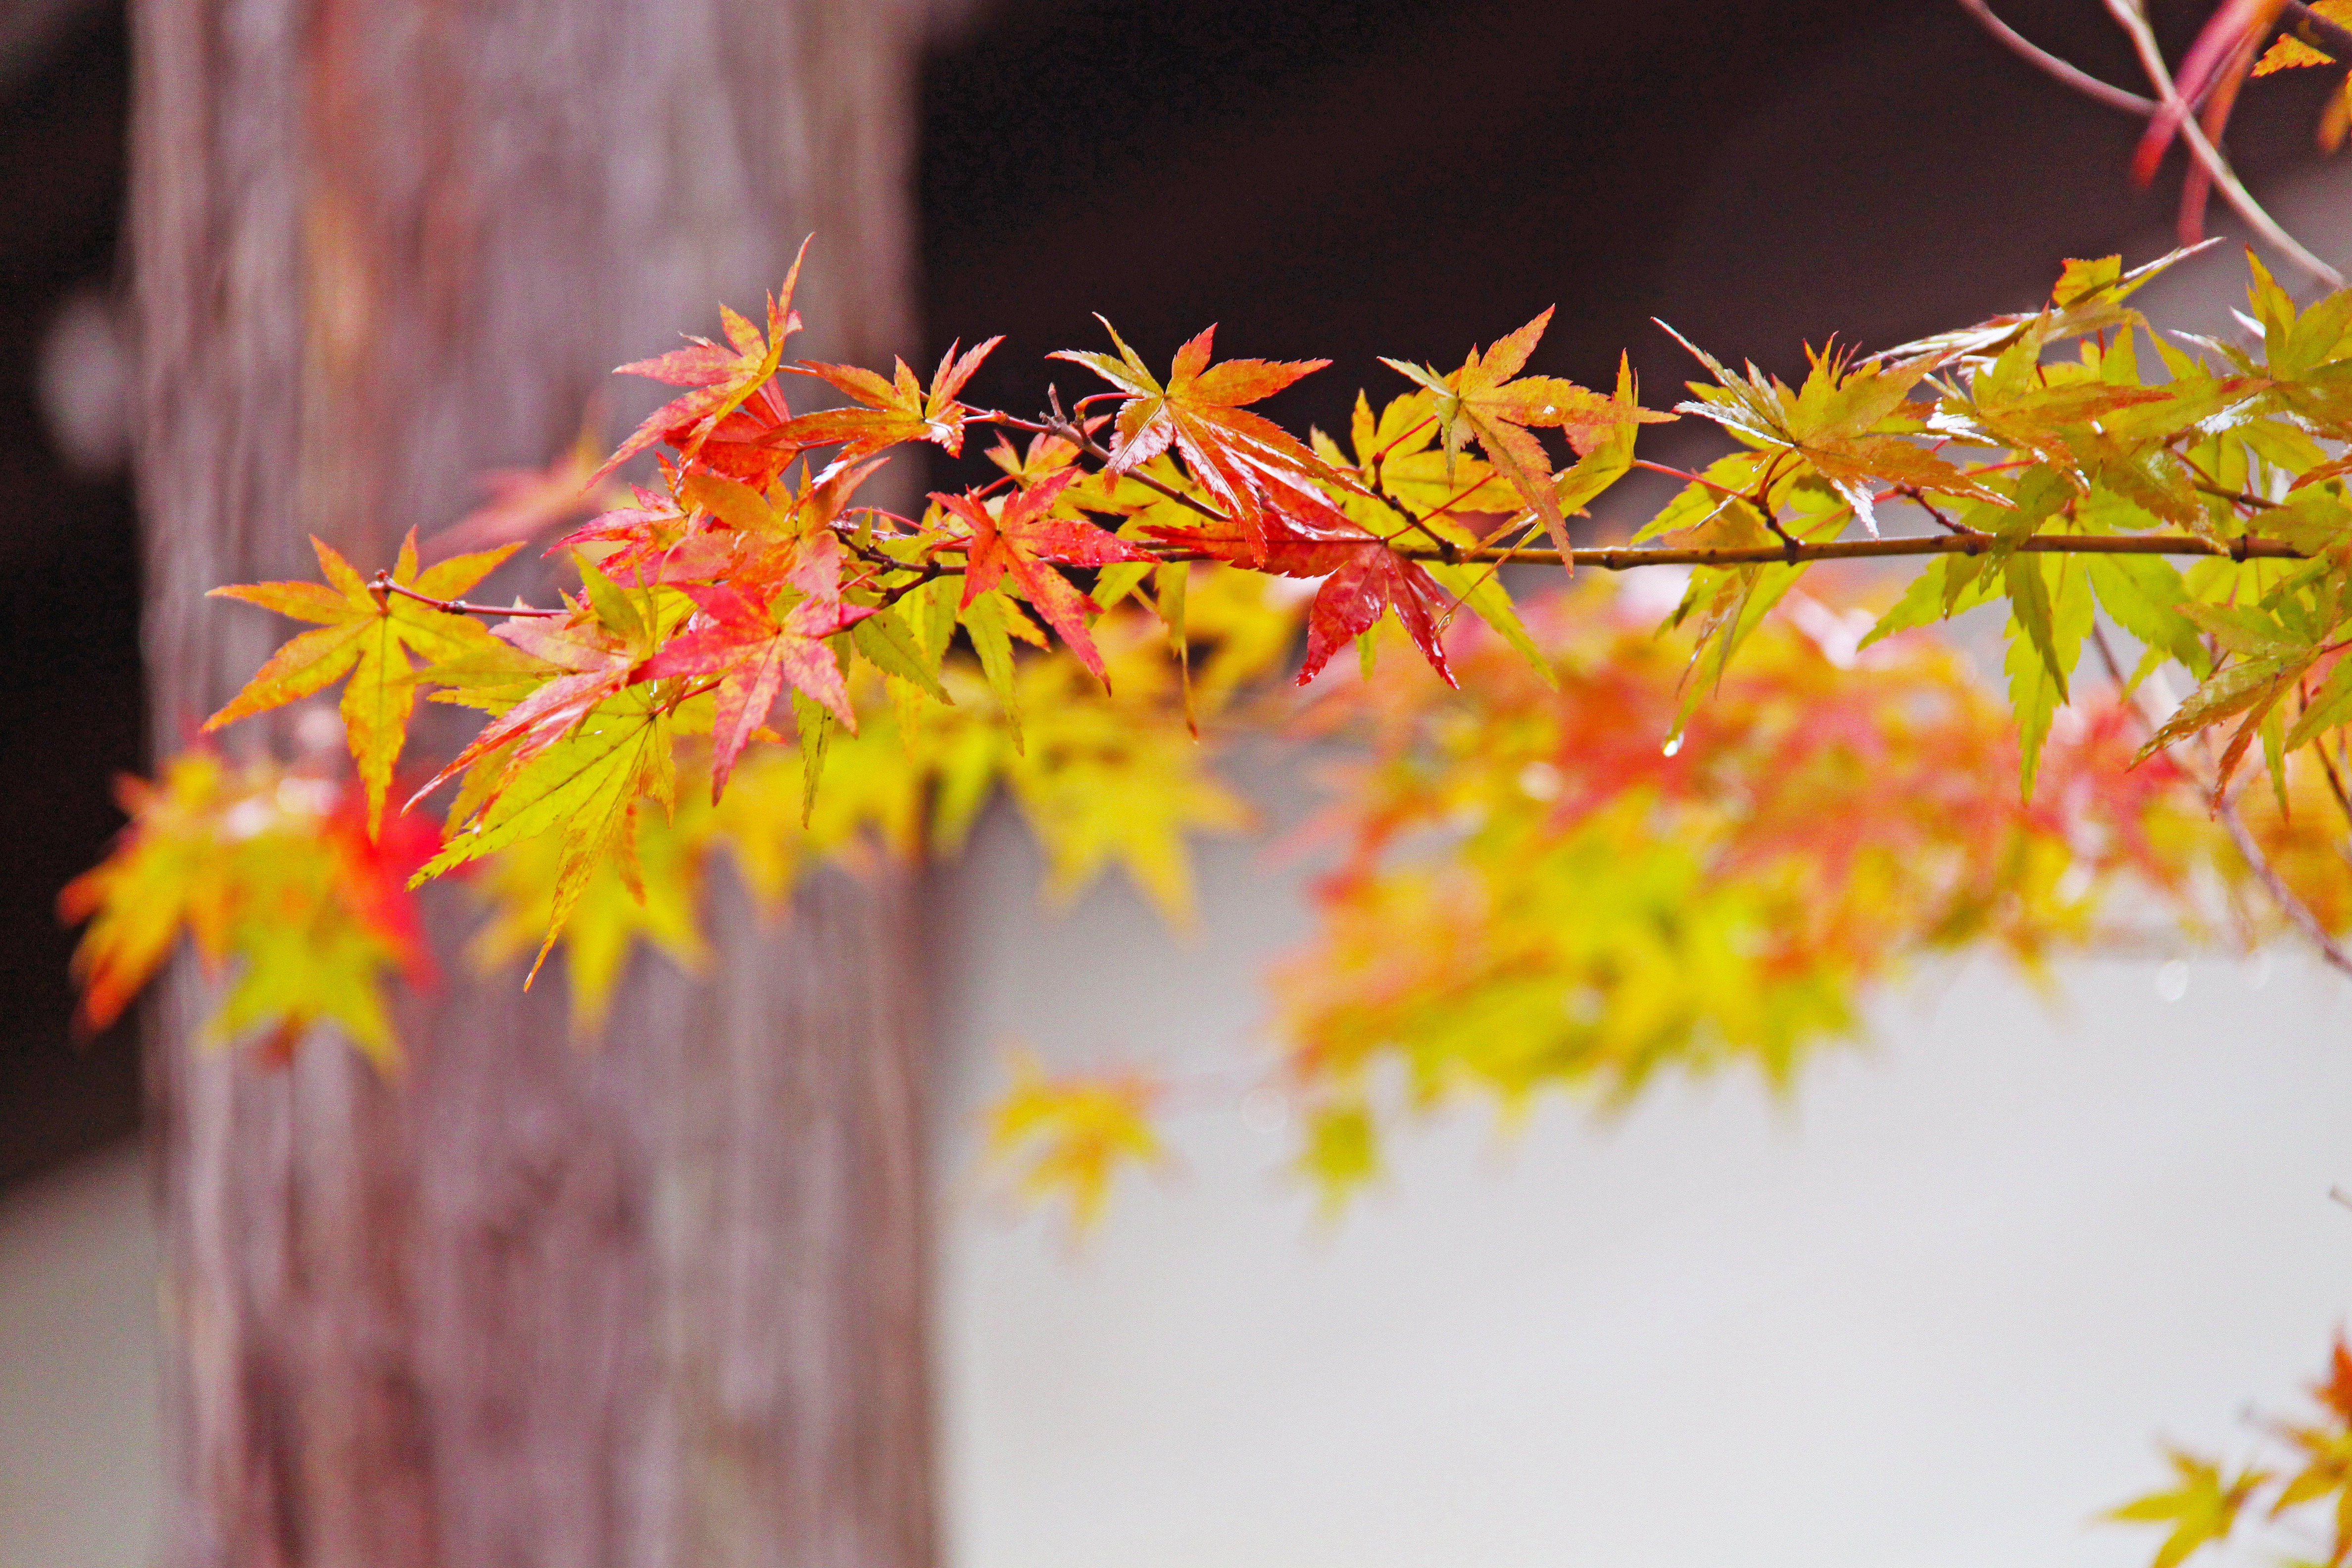
tree, branch, plant, sunlight, leaf, fall, flower, travel, red, color, autumn, botany, yellow, japan, flora, season, maple tree, twig, japanese maple, kyoto, beautiful, maple leaves, macro photography, autumn foliage, woody plant